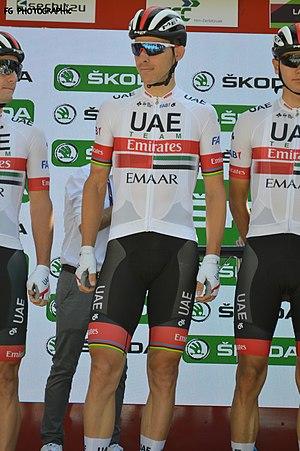
Rui COSTA - Août 2019 (Clasica San Sebastian)
Rui Alberto Faria da Costa, également appelé Rui Costa, né le 5 octobre 1986 à Póvoa de Varzim, est un coureur cycliste portugais, membre de l'équipe UAE Emirates. Il fait ses débuts professionnels en 2007 au sein de l'équipe portugaise Benfica. Il a notamment remporté trois fois le Tour de Suisse. Il est devenu champion du monde sur route en 2013, à Florence.